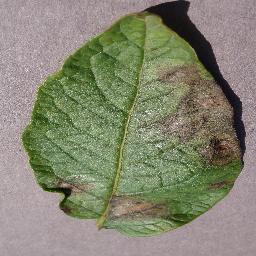
Label: Potato___Late_blight